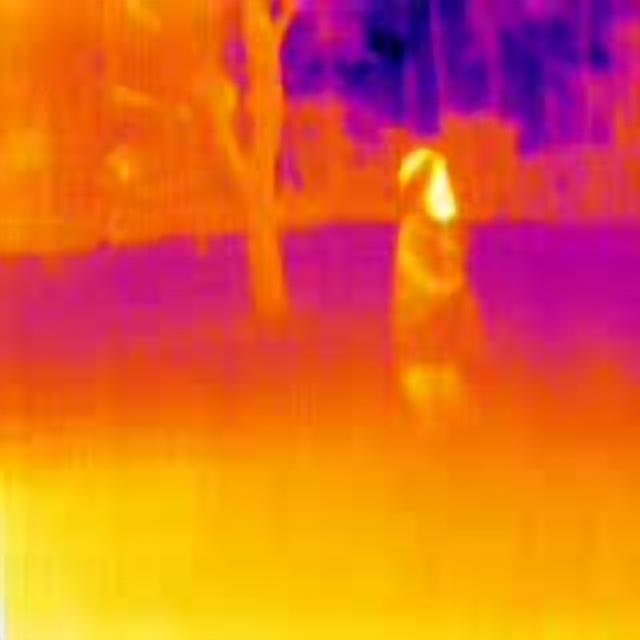
Detected objects:
label: person